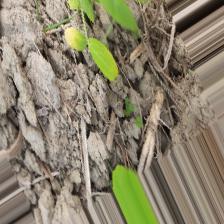
Label: Ascochyta blight